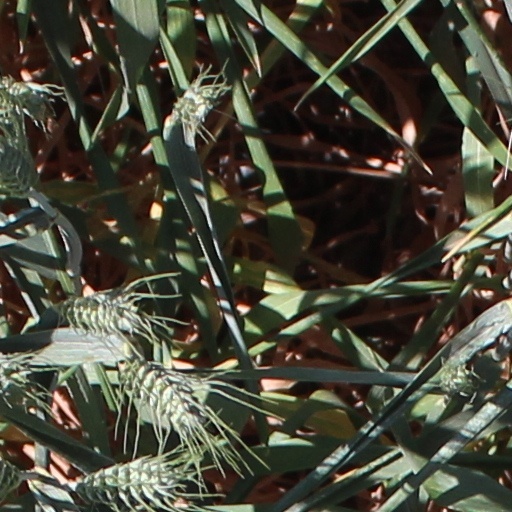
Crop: wheat